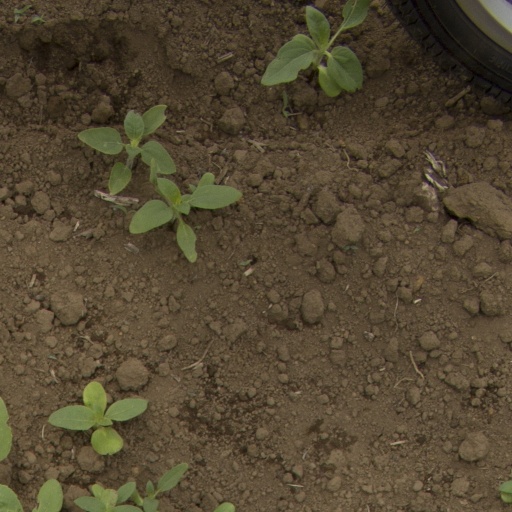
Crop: Jerusalem artichoke